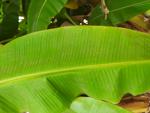
Label: healthy